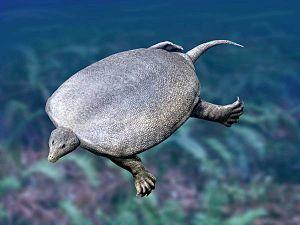
Sinosaurosphargis est un genre éteint de reptiles marins basiques de la famille des Saurosphargidae et connu dans la formation de Guanling du Trias moyen des provinces du Yunnan et de Guizhou, dans le sud-ouest de la Chine. Il n'est représenté que par une seule espèce, Sinosaurosphargis yunguiensis.